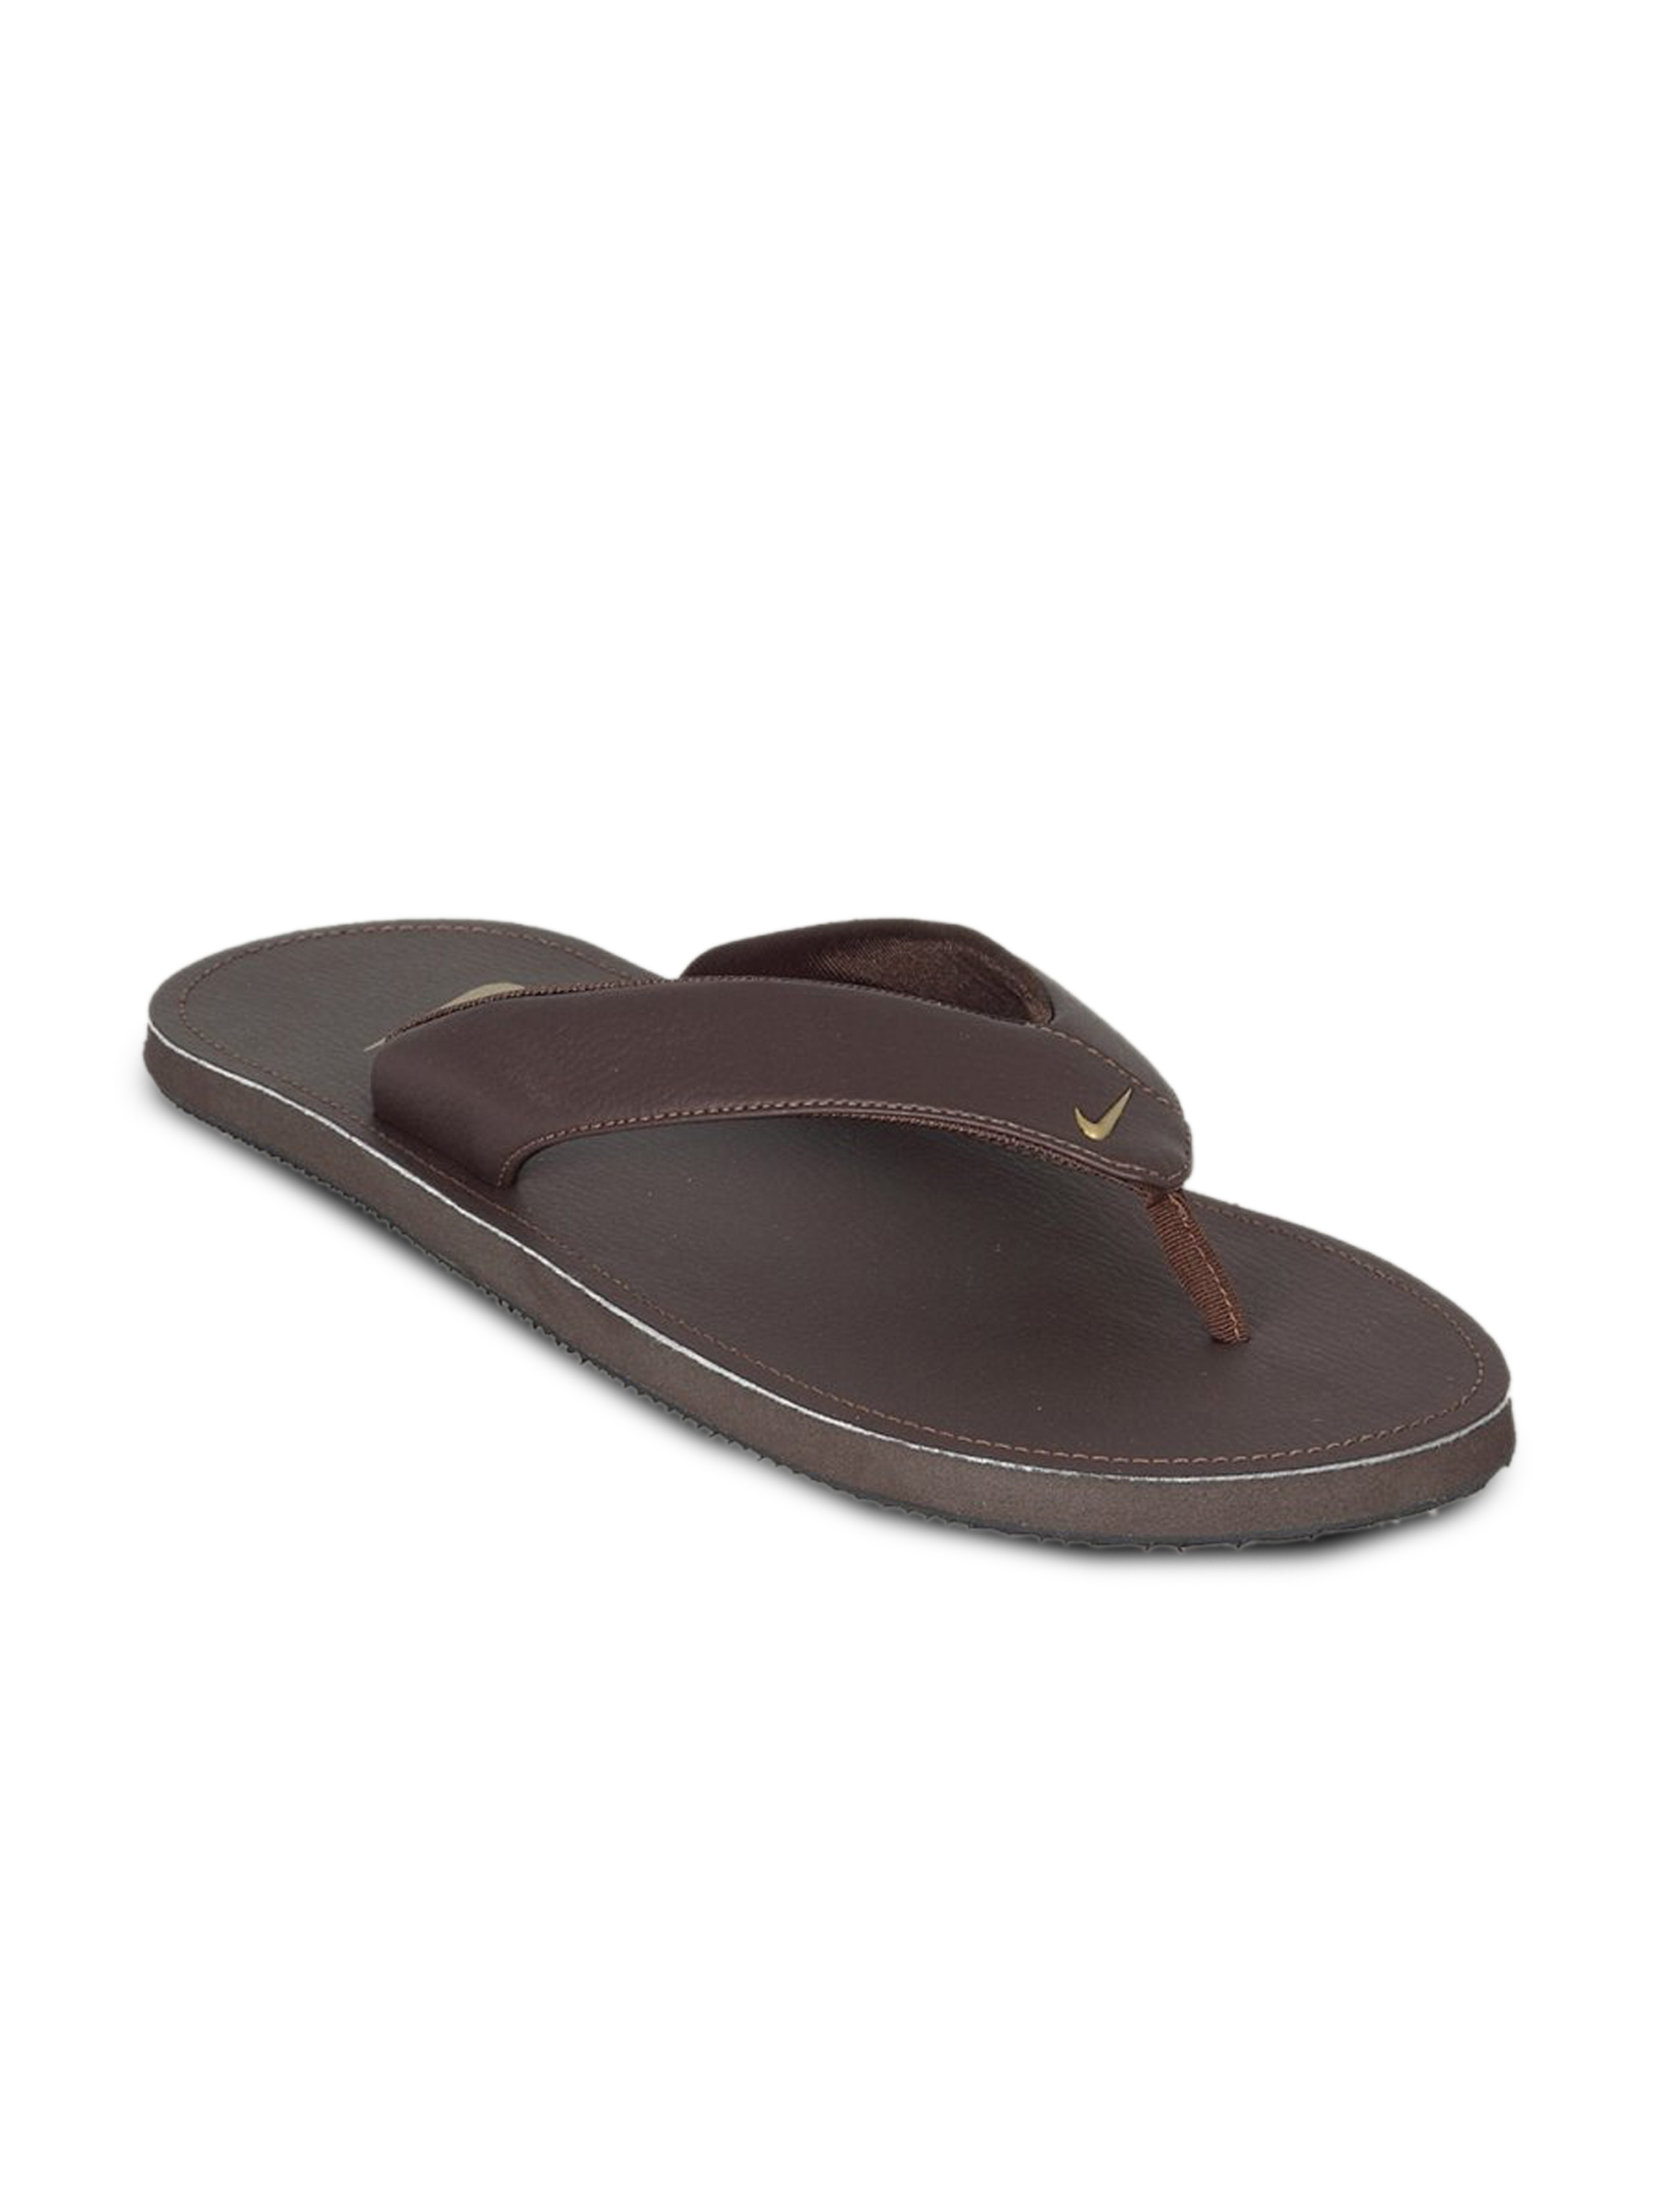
Nike Me Chroma Brown Flip Flop
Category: Footwear / Flip Flops / Flip Flops
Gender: Men
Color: Brown
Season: Summer 2012
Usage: Casual